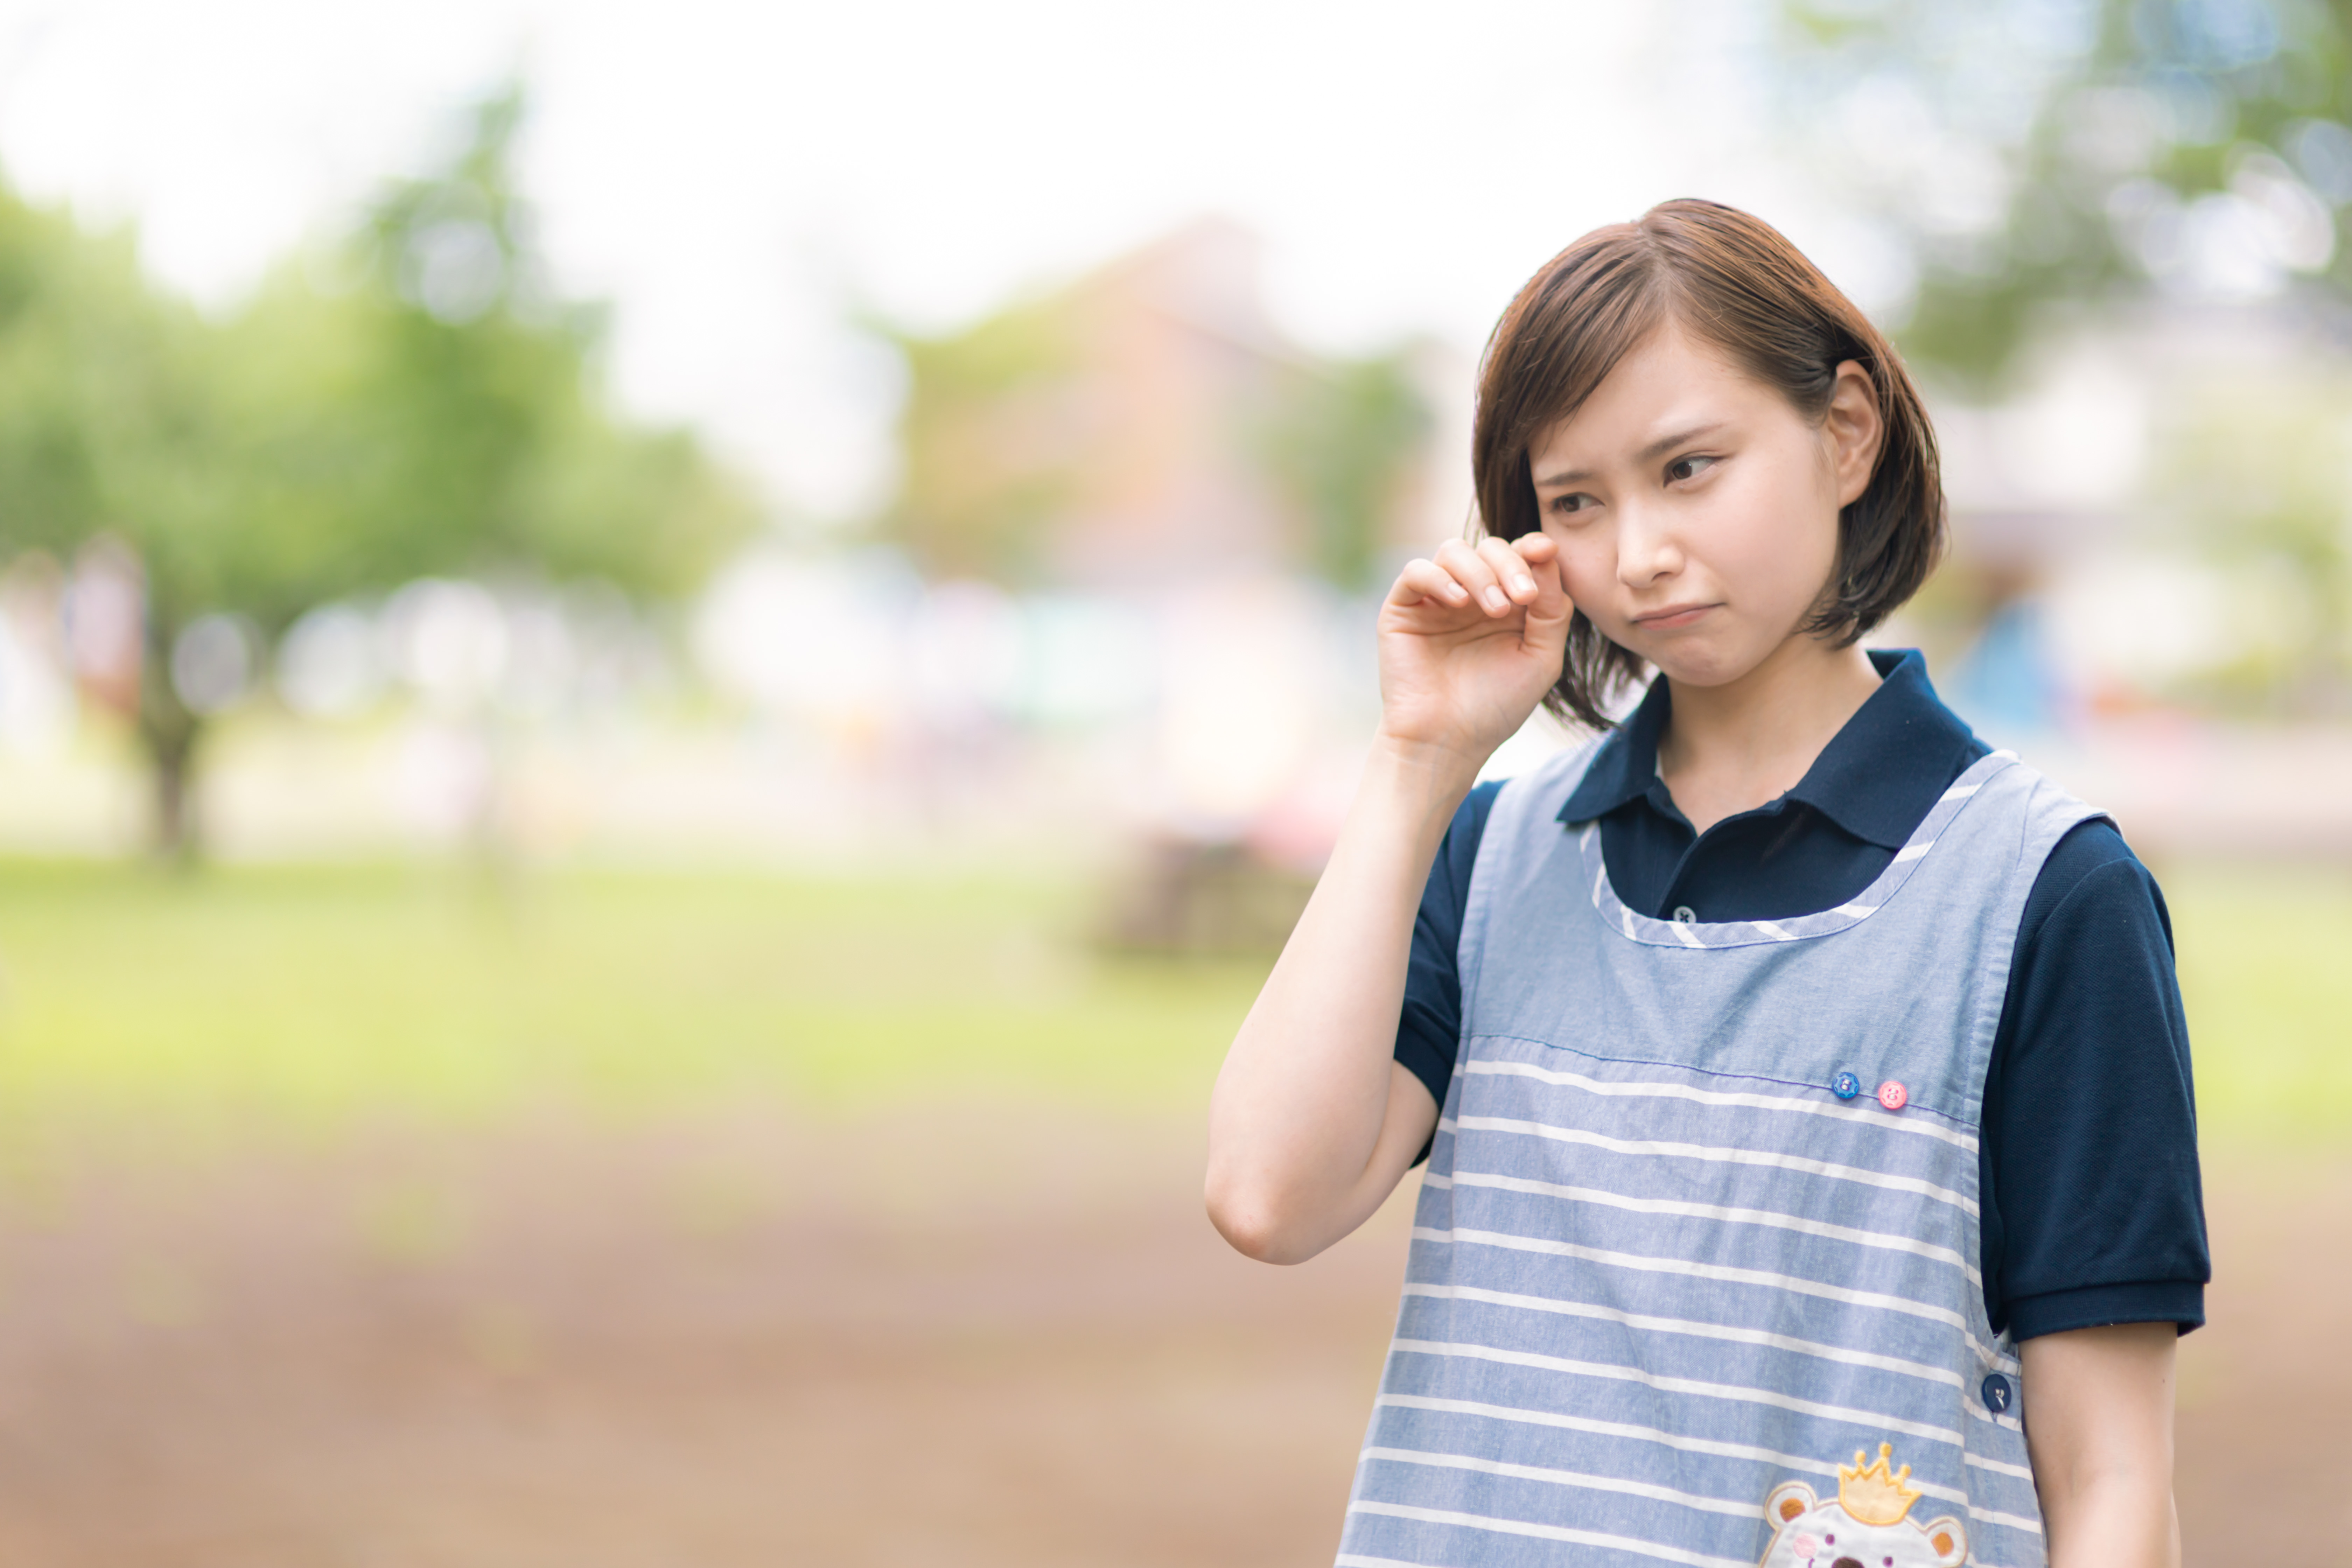
woman, photograph, skin, child, beauty, nose, snapshot, photography, happy, technology, portrait photography, smile, sunlight, electronic device, leisure, ear